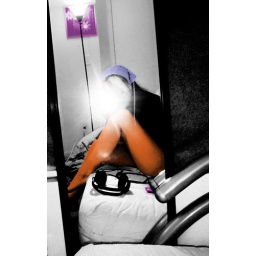
I think that this may have been taken in the Winter of 2007.Took this in a mirror in my bedroom in Spanish Springs.